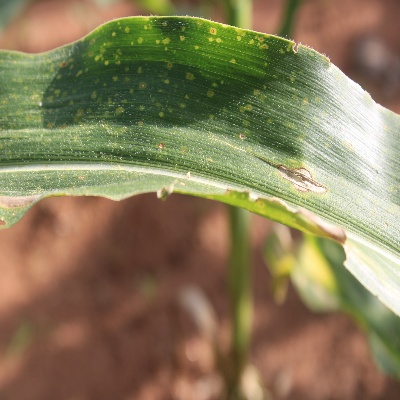
Crop: Maize
Condition: leaf spot